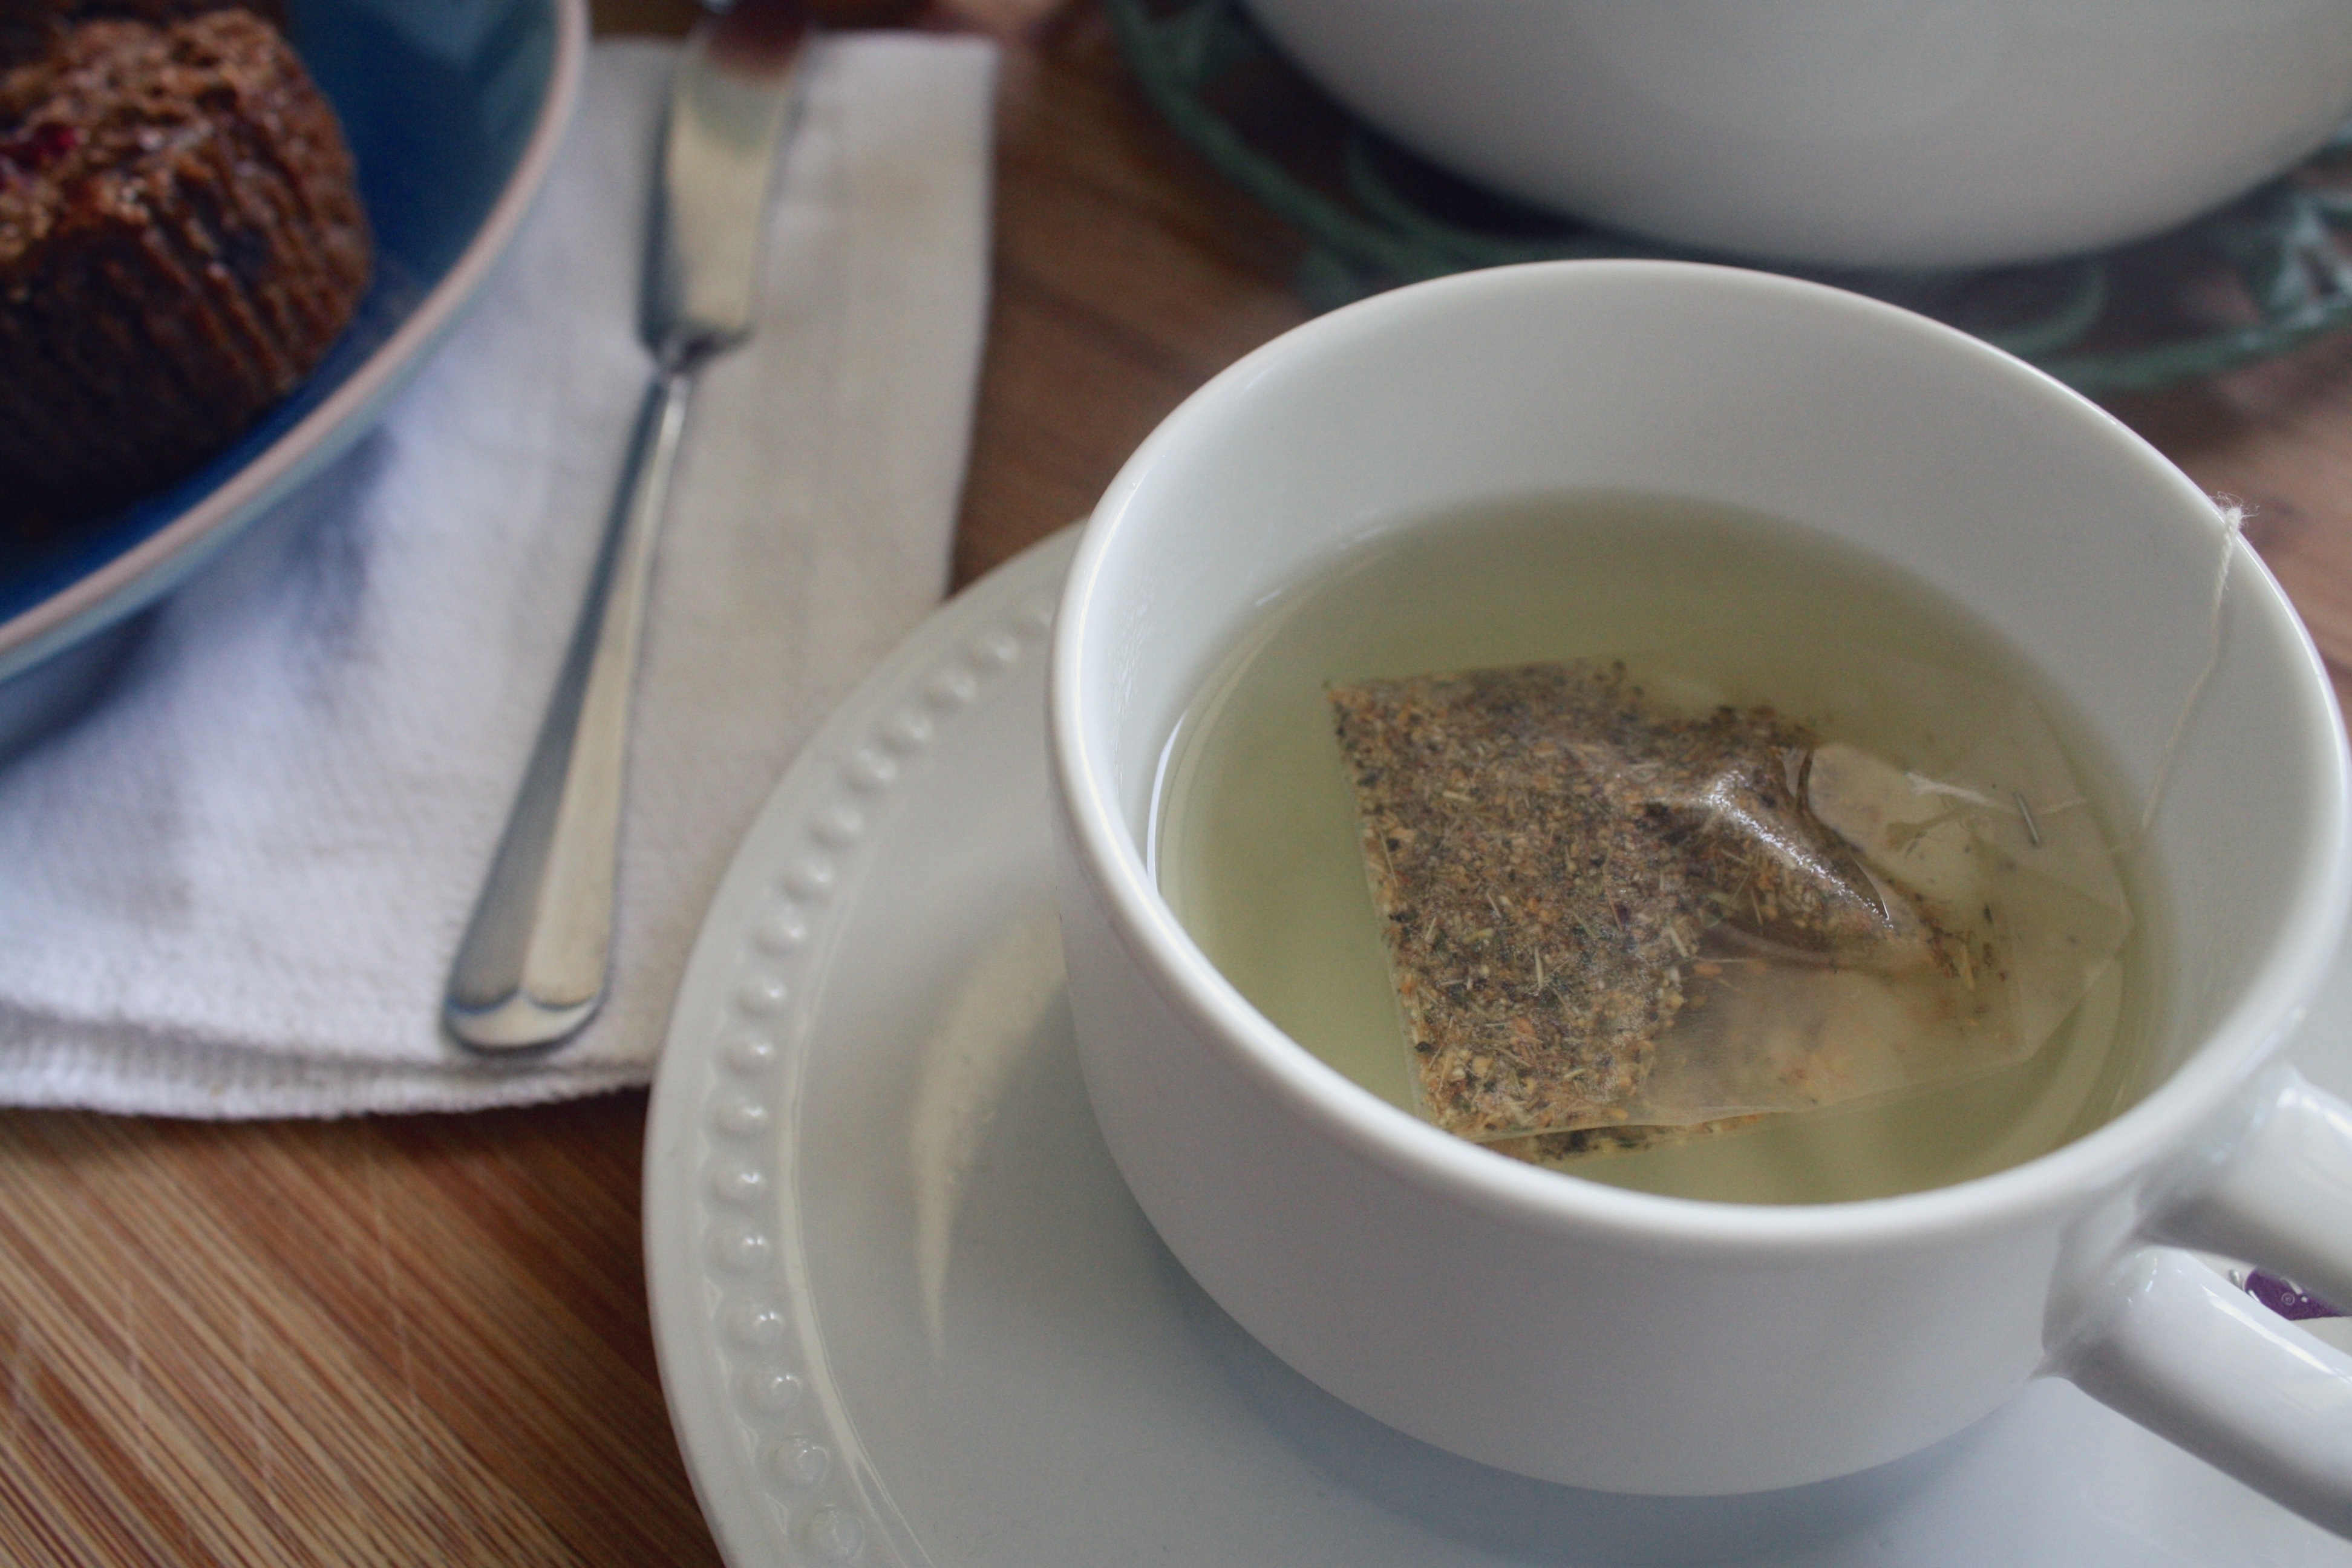
coffee, fruit, tea, morning, time, home, cup, love, young, dish, meal, food, produce, fresh, drink, lifestyle, breakfast, healthy, dessert, cuisine, cake, soup, pastry, tray, muffin, eating, wife, relaxation, happiness, hotel, husband, sophisticated, tea time, tea bag, breakfast in bed, seeping